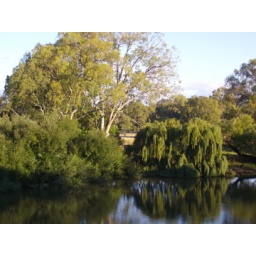
view of murray river on bridge and bike path in Albury, minutes from Wodonga. Excitement!